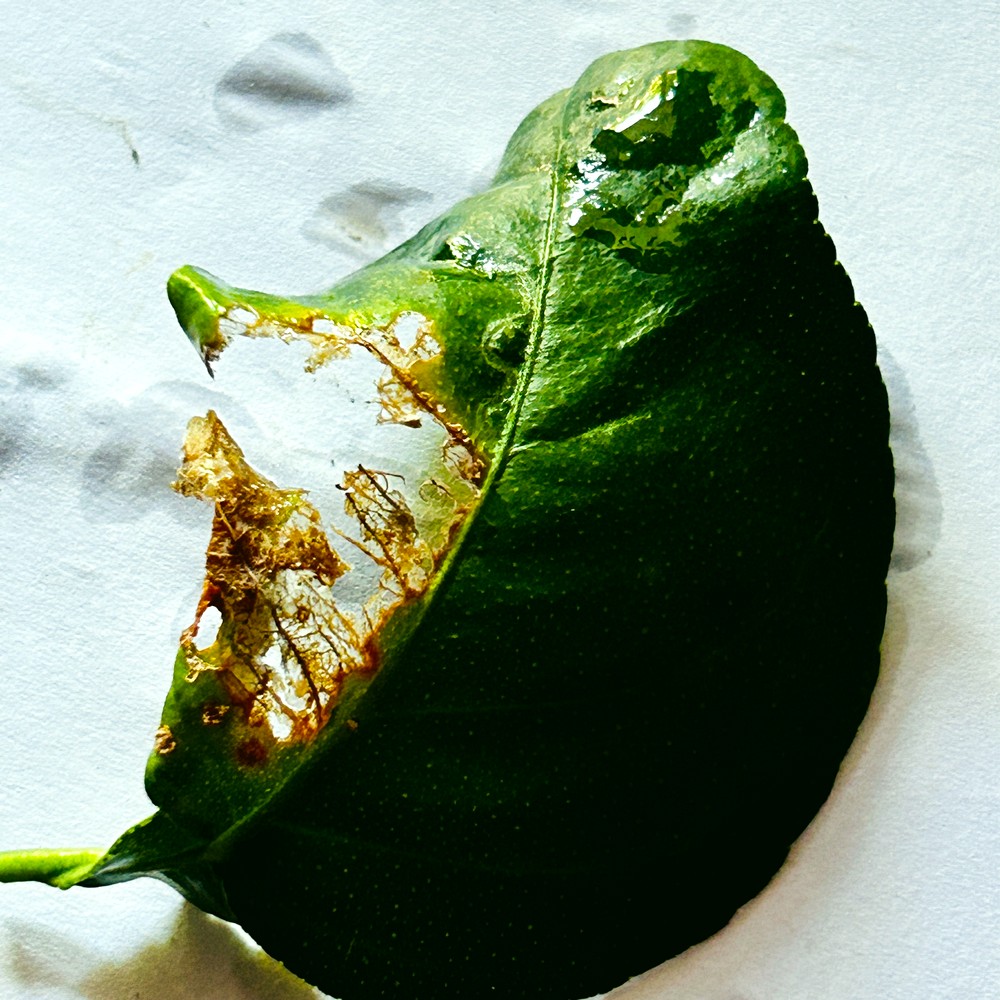
Label: Citrus Canker